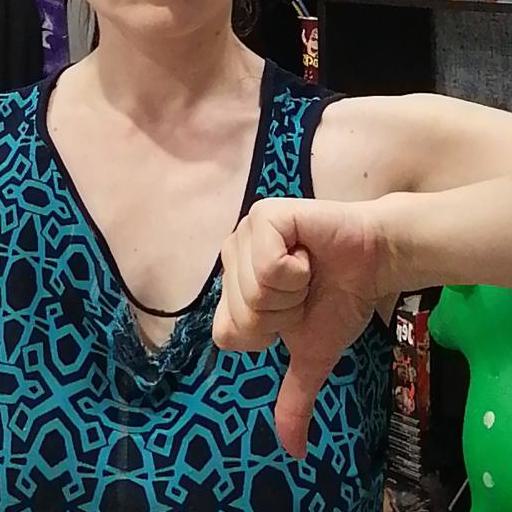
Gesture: dislike